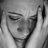
Emotion: sad